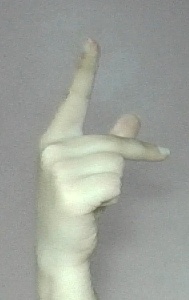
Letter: dha